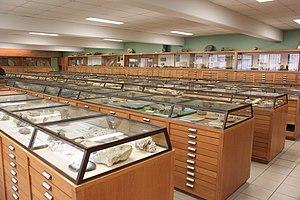
Collections scientifiques de l'Université de Bourgogne, Dijon, France
Les collections de l'université de Bourgogne se situent au sein de l'université de Bourgogne, à Dijon. Elles sont conservées dans différentes unités de formation et de recherche, de même que sur d'autres sites. Ces collections sont les témoins de l'enseignement et de la recherche à l'université, et participent à sa richesse et son rayonnement sur le territoire.